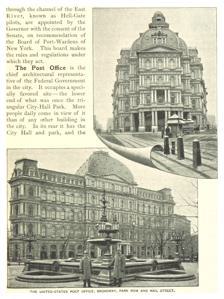
Building: City Hall Post Office and Courthouse (New York City)
Country: United States of America
Year built: 1880
Courthouse in Manhattan (1869–1939) City Hall Post Office and Courthouse City Hall Post Office in 1912 General information Status Demolished Architectural style Second Empire style Location Park Row New York City , US Construction started 1869 Completed 1880 Demolished 1939 Design and construction Architect(s) Alfred B. Mullett The City Hall Post Office and Courthouse was designed by architect Alfred B. Mullett for a triangular site in New York City along Broadway in Civic Center , Lower Manhattan , in City Hall Park south of New York City Hall . The Second Empire style building, erected between 1869 and 1880, was not well received. Commonly called "Mullett's Monstrosity", it was demolished in 1939 and the site used to extend City Hall Park to the south. History Since 1845, the city's main post office was located in the Middle Dutch Church on Nassau Street , a dark 18th-century building that by the 1860s was stretched past its capacity. Congress eventually approved funds for a new central post office, and a competition was held for design proposals. Fifty-two designs were submitted, but none were judged acceptable. Five firms— Richard Morris Hunt , Renwick and Sands, Napoleon LeBrun , Schulze and Schoen, and John Perret —were selected to collaborate on a single design. Together, the firms produced a Second Empire concept that borrowed from Renwick's Corcoran Gallery of Art and the New York State Capitol . Feeling the proposed design was too expensive, Mullett took over the project, which nonetheless cost $8.5 million. This coup may have influenced opinions on his final product. The iron framing was clad with a pale granite quarried in Dix Island, Knox County, Maine . Regarding the building's lack of popularity, The New York Times wrote in 1912: The Mullett Post Office has always been an architectural eyesore, and has, from the first, been unsatisfactory to the Postal Service and the Federal Courts beneath its roof. The City Hall Post Office and Courthouse, ca. 1906 Built in five stories (the fifth in its mansard roof ) with a basement for sorting mail and a subbasement for machinery, the building housed the main New York Post Office, as well as courtrooms and federal offices on its third and fourth floors. It had pneumatic tubes for efficient mail transfer to other post offices. Unfortunately, the cramped trapezoidal site required the post office's loading docks to be on the side facing City Hall and the park. The building's French Second Empire style and architectural vocabulary were similar to its surviving siblings, the Old Post Office in St. Louis, Missouri , and the Old Executive Office Building in Washington, D.C. On May 1, 1877, during the building's construction, three workers were killed when a concrete slab collapsed, prompting an investigation by the city and a public rebuttal of accusations of misconduct from Mullett. The building's former site is directly across Broadway from the Woolworth Building . With the passage of time and changing tastes, architectural criticism now regards the City Hall Post Office as one of Mullett's best works, providing a now-missing defining element at the bottom of City Hall Park. See also James Farley Post Office , successor to the City Hall Post Office as New York's main post office Notes